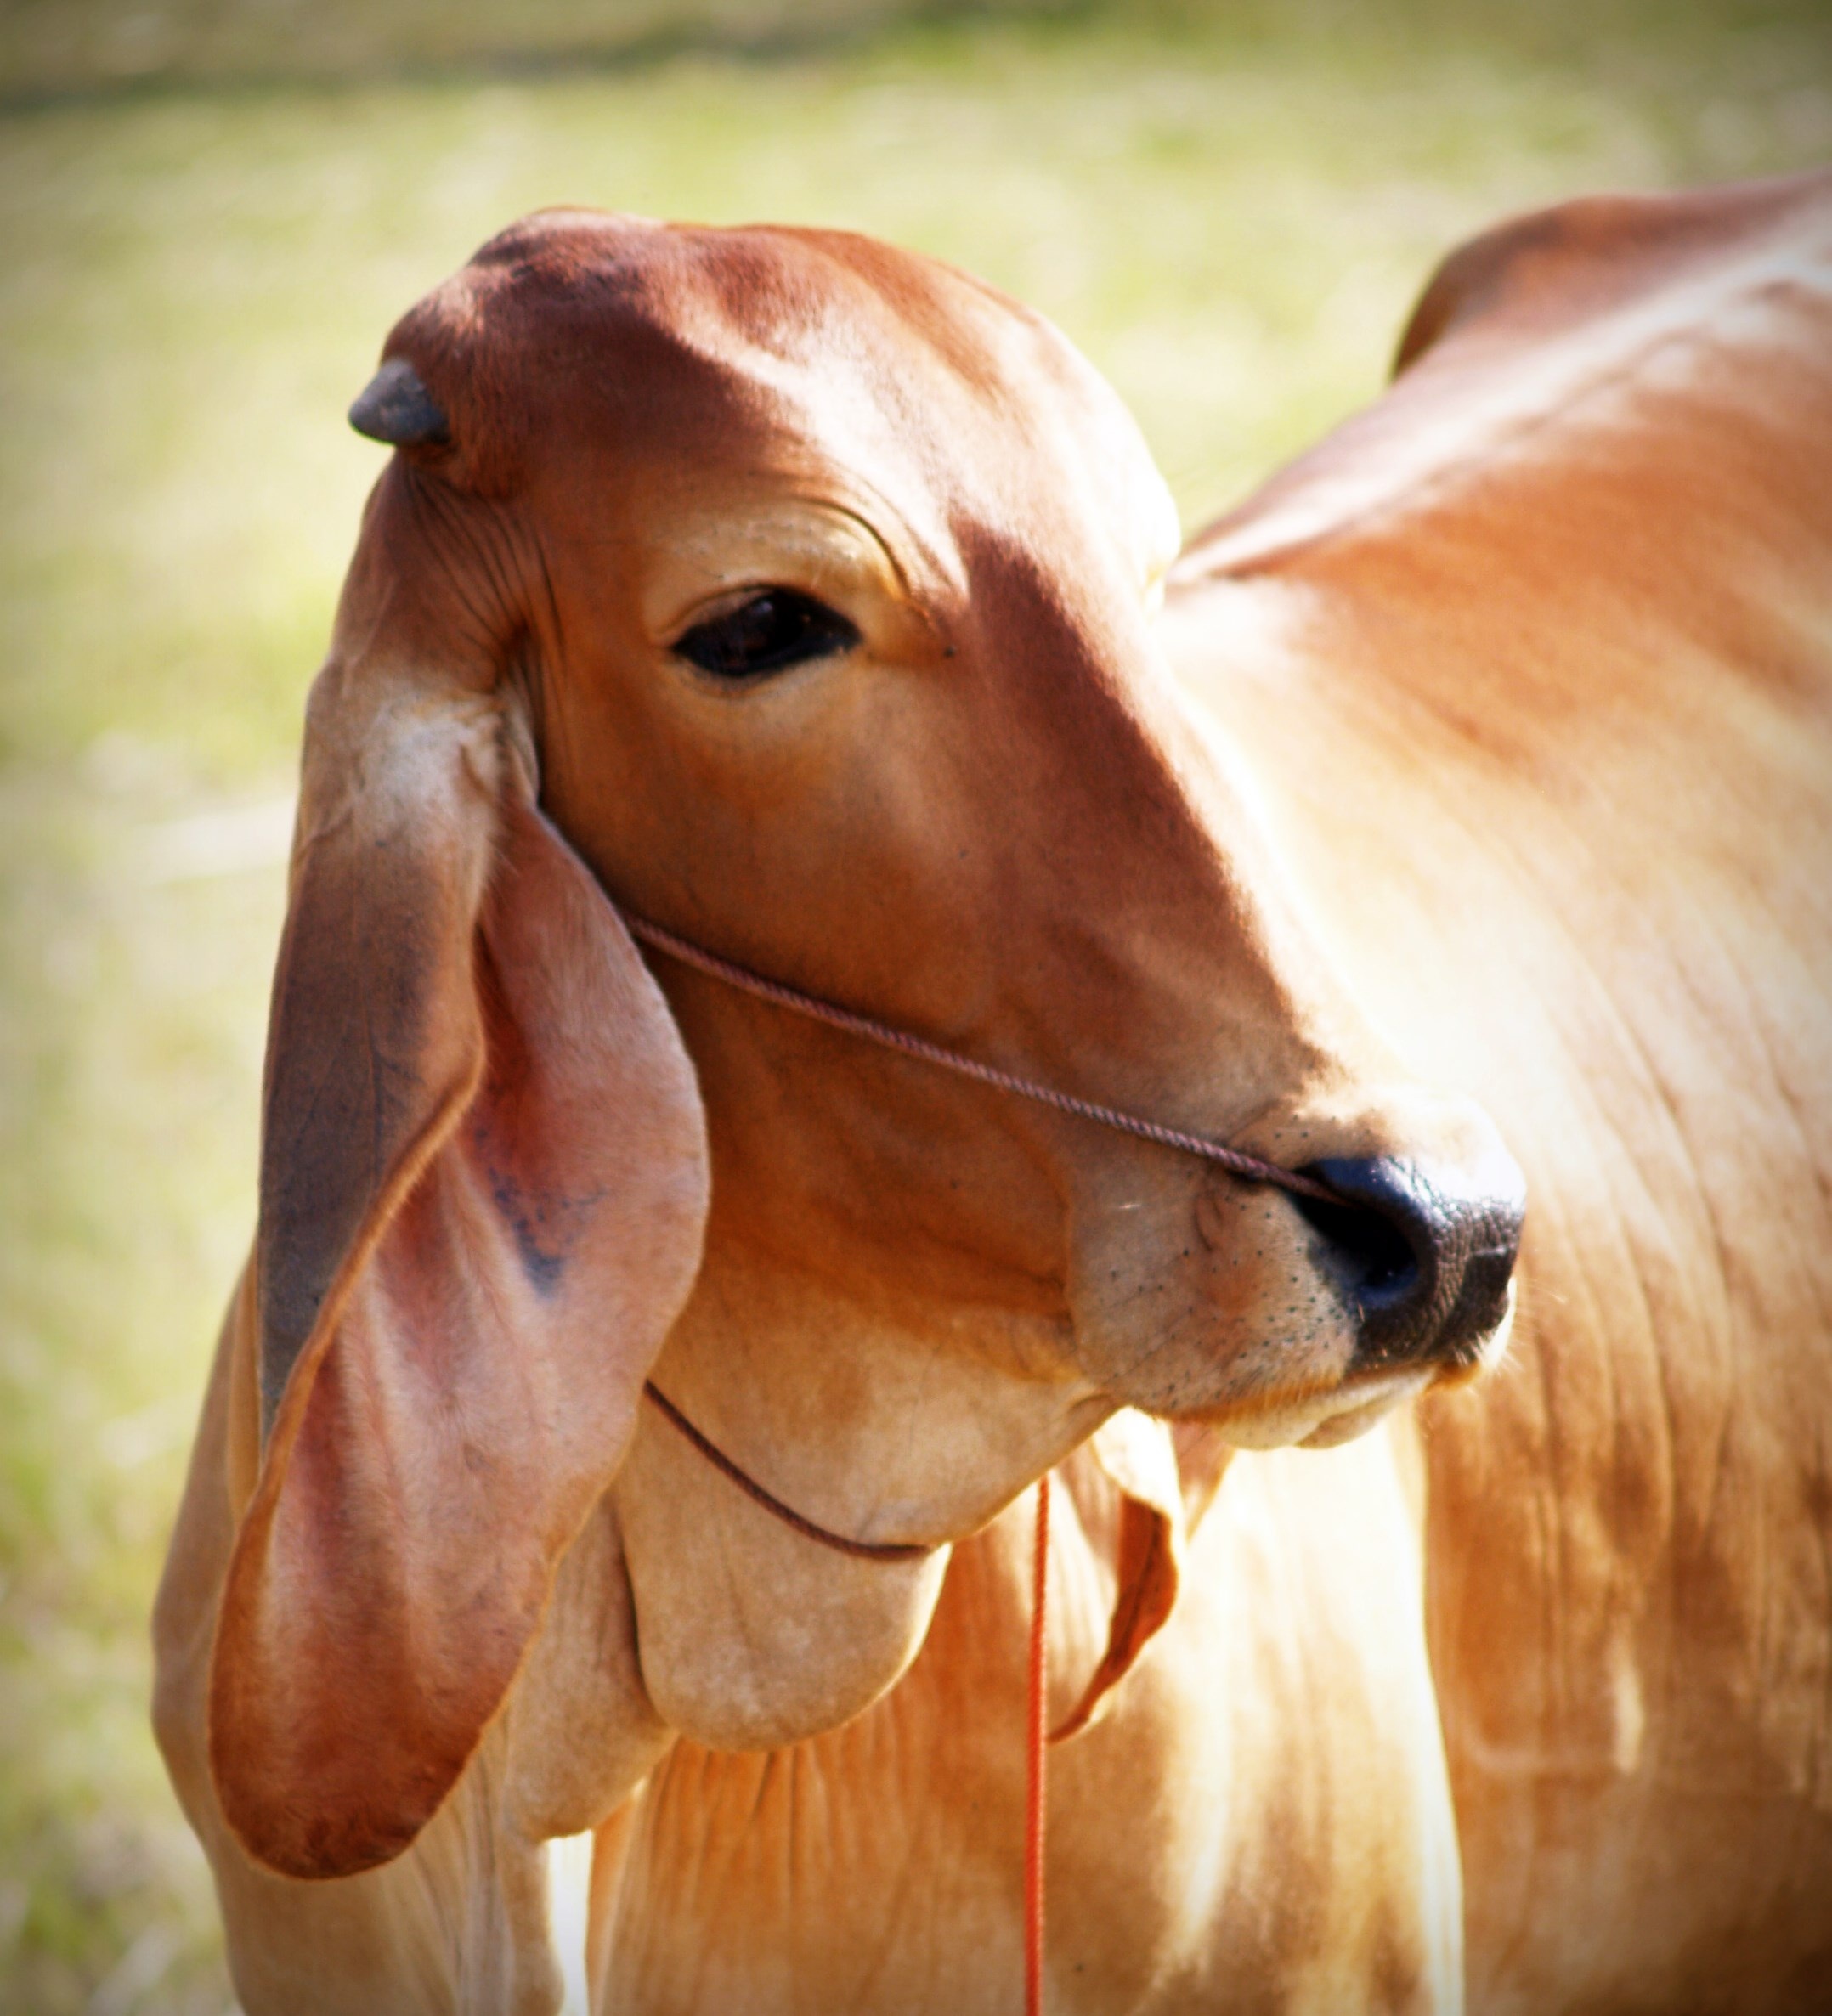
white, farm, view, animal, isolated, looking, female, bell, standing, goat, horn, rural, cattle, livestock, brown, mammal, mane, agriculture, cut, hoof, close up, goats, one, background, snout, head, vertebrate, funny, amusing, front, domestic, body, dairy, tame, horned, entire, c cow, cattle like mammal, cow goat family, texas longhorn